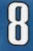
Number: 8